Russian jokes

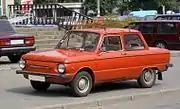
Zaporozhets 968

Common jokes center on the enormous size of the Chinese population, the Chinese language and the perceptions of the Chinese as cunning, industrious, and hard-working. Other jokes revolve around the belief that the Chinese are capable of amazing feats by primitive means, such as the Great Leap Forward.